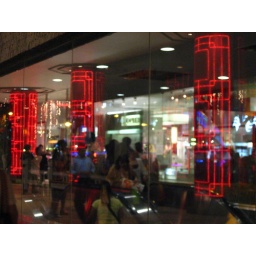
Red columns decorating Tangs for Chinese new year, reflected in the glass wall of the underpass housing.